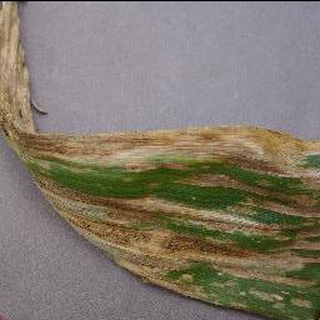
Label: corn_cercospora_leaf_spot